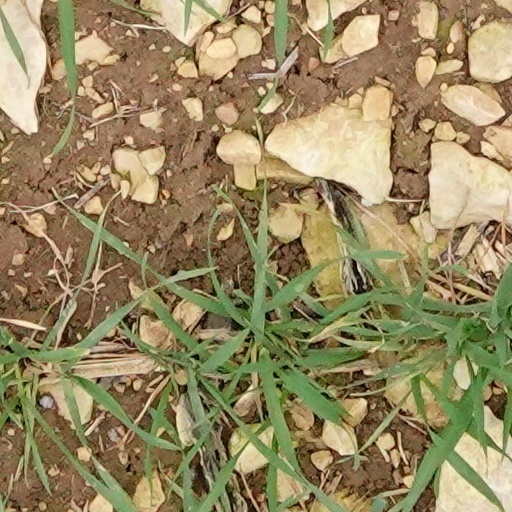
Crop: wheat